Munch Museum

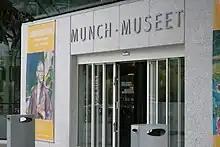
The entrance to the original museum at Tøyen

The museum structure was designed by architects Einar Myklebust and Gunnar Fougner. Myklebust also played an important role in the expansion and renovation of the museum in 1994 for the 50th anniversary of Munch's death. This site was also the location of filming for an "Olsenbanden"-movie from 1984.